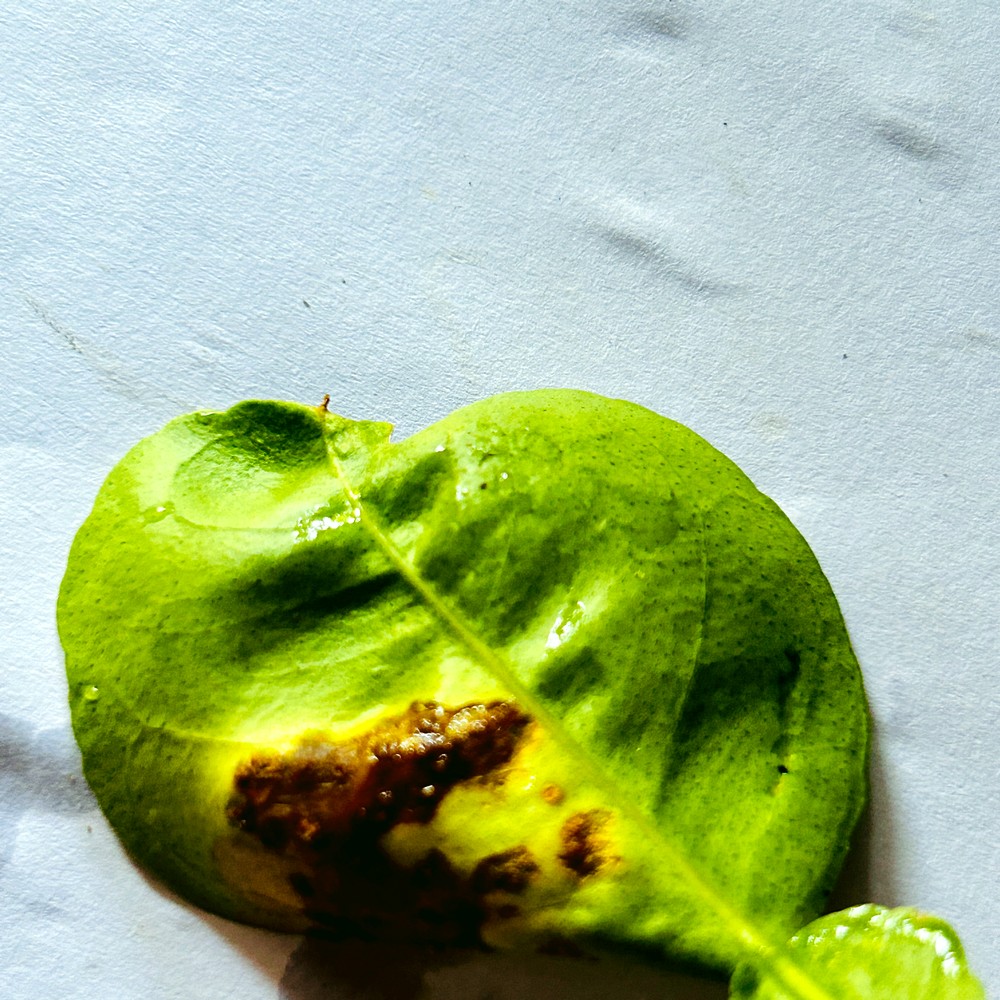
Label: Citrus Canker